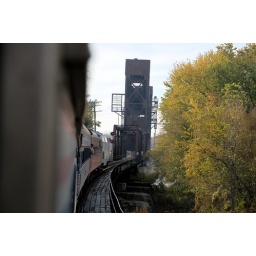
The Milwaukee Road's Hastings lift bridge over the Mississippi river in Hastings, MN.